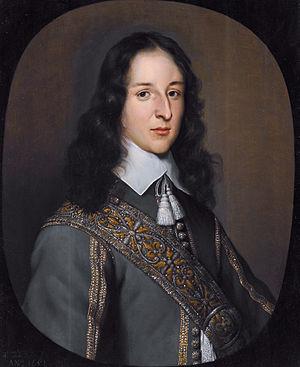
Thomas Belasyse, 1ᵉʳ comte Fauconberg, était un pair anglais. Il a soutenu la cause parlementaire dans la Première révolution anglaise, se rapprochant d'Oliver Cromwell et épousant sa troisième fille, Mary. Après la restauration de la monarchie, il devint membre du Conseil privé de Charles II et fut élevé au rang de comte par Guillaume III.